Bologna

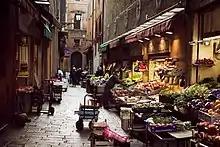
The colourful open-air market of Via Pescherie Vecchie

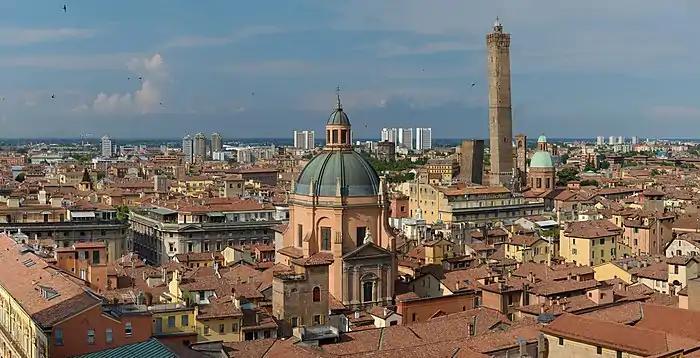
View from the top of the Basilica di San Petronio: the dome of Santuario di Santa Maria della Vita dominates the foreground; the "Asinelli" (higher) and "Garisenda" towers ("Due Torri") are seen on the right.

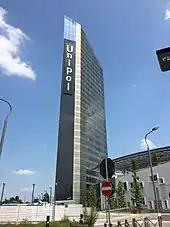
Unipol Tower, at , is the city's tallest building.

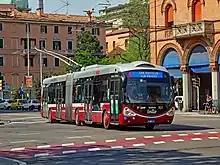
A Trolleybus of the urban trolleybus network managed by TPER, photographed in Via Saffi

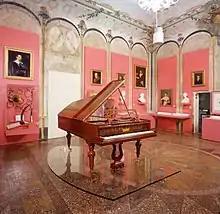
The International museum and library of music displays ancient musical instruments and unique musical scores from the 16th to the 20th centuries.

Until the late 19th century, when a large-scale urban renewal project was undertaken, Bologna was one of the few remaining large walled cities in Europe; to this day and despite having suffered considerable bombing damage in 1944, Bologna's historic centre is Europe's second largest, containing an immense wealth of important medieval, renaissance, and baroque artistic monuments.